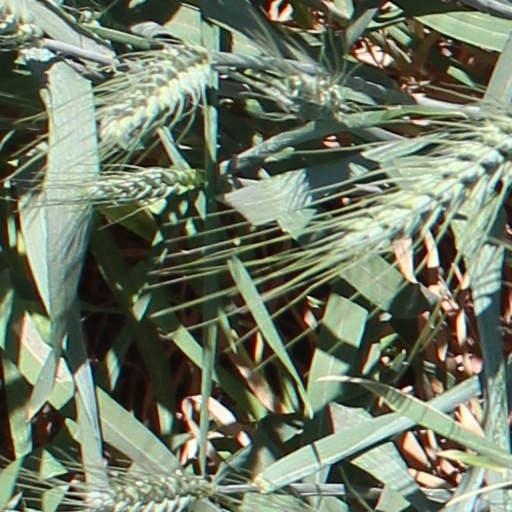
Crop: wheat